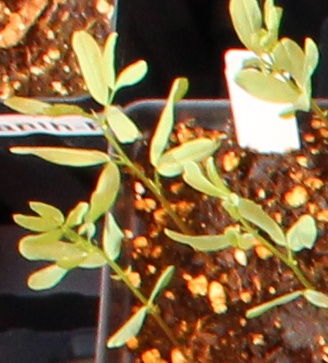
Label: Lentil